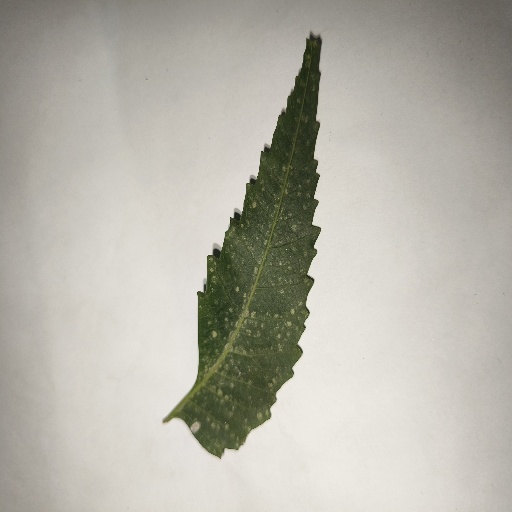
Species: Neem
Leaf condition: Powdery Mildew